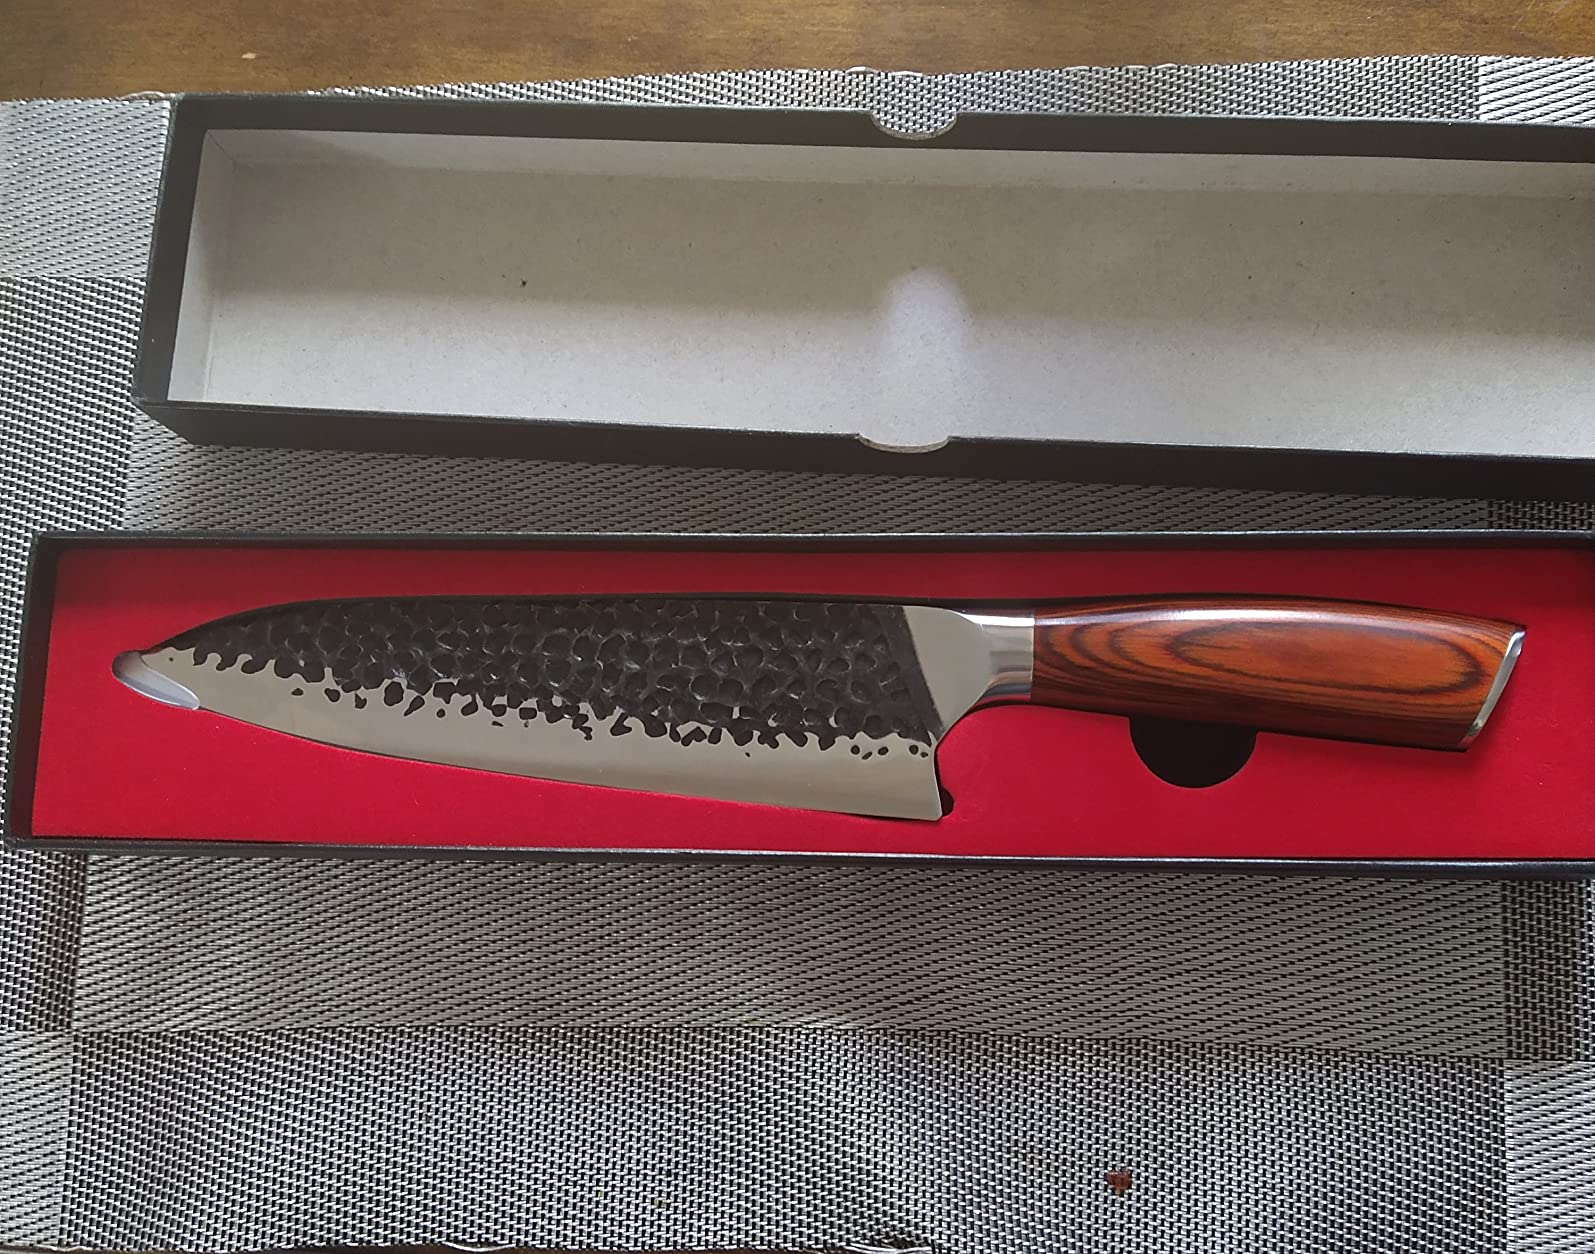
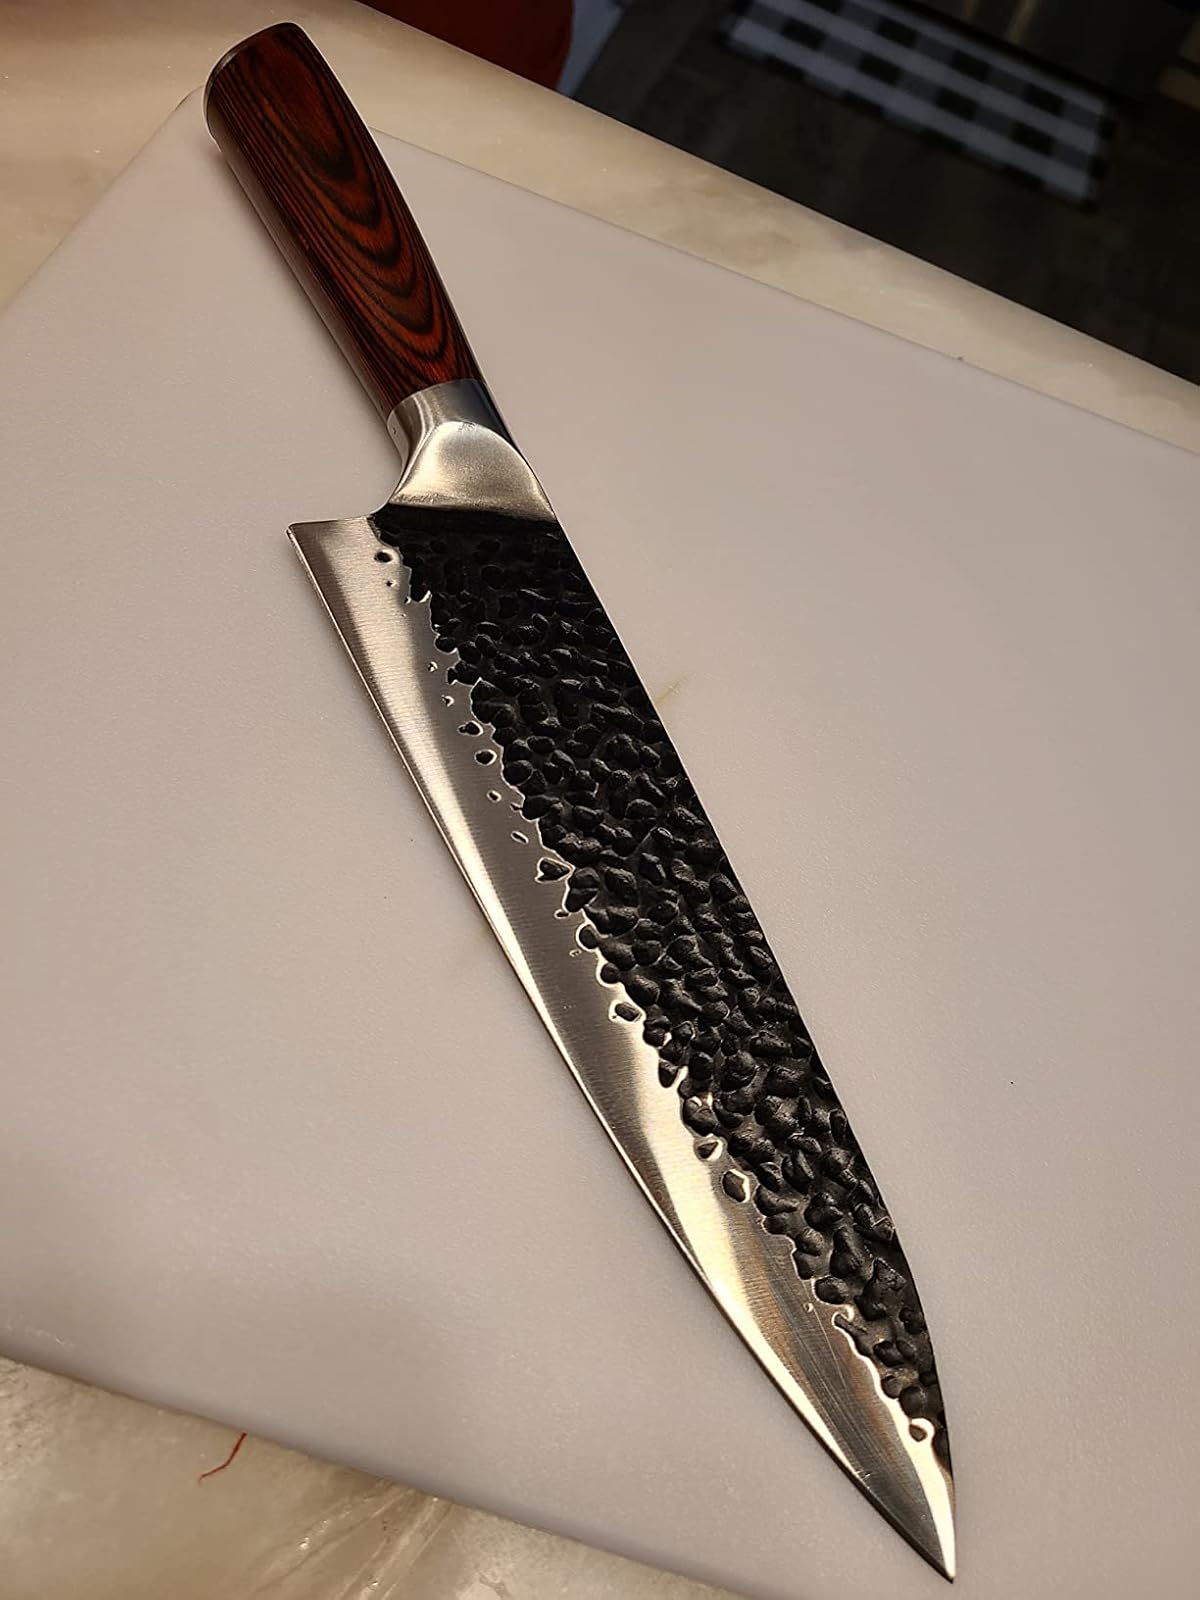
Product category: items_knife
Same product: yes